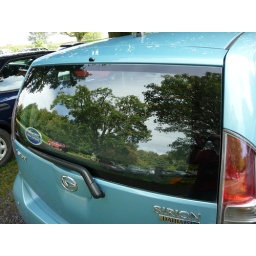
or just the reflection in the back window of the car parked at Plas Newydd on Anglesey !